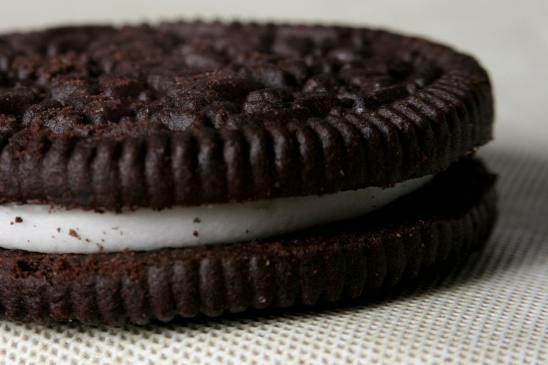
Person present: No